Brill Tramway

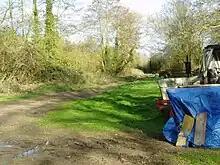
A straight muddy path leads through a small clearing filled with farming equipment.

In 1893, another of Edward Watkin's railways, the Manchester, Sheffield and Lincolnshire Railway, had been authorised to build a new line, from its existing station at Annesley in Nottinghamshire, south to Quainton Road. Watkin had intended to run services from Manchester and Sheffield via Quainton Road and along the Metropolitan Railway to the MR's station at Baker Street. Following Watkin's retirement in 1894, the Manchester, Sheffield and Lincolnshire Railway obtained permission for a separate station near Baker Street at Marylebone, and the line was renamed the Great Central Railway (GCR). The new line joined the existing MR just north of Quainton Road on the Verney Junction branch, and opened to passengers on 15 March 1899. Many of the bricks used in the building of the Great Central Railway were supplied by the Brill Brick and Tile Works and shipped along the Tramway, providing a significant revenue boost to the O&AT.